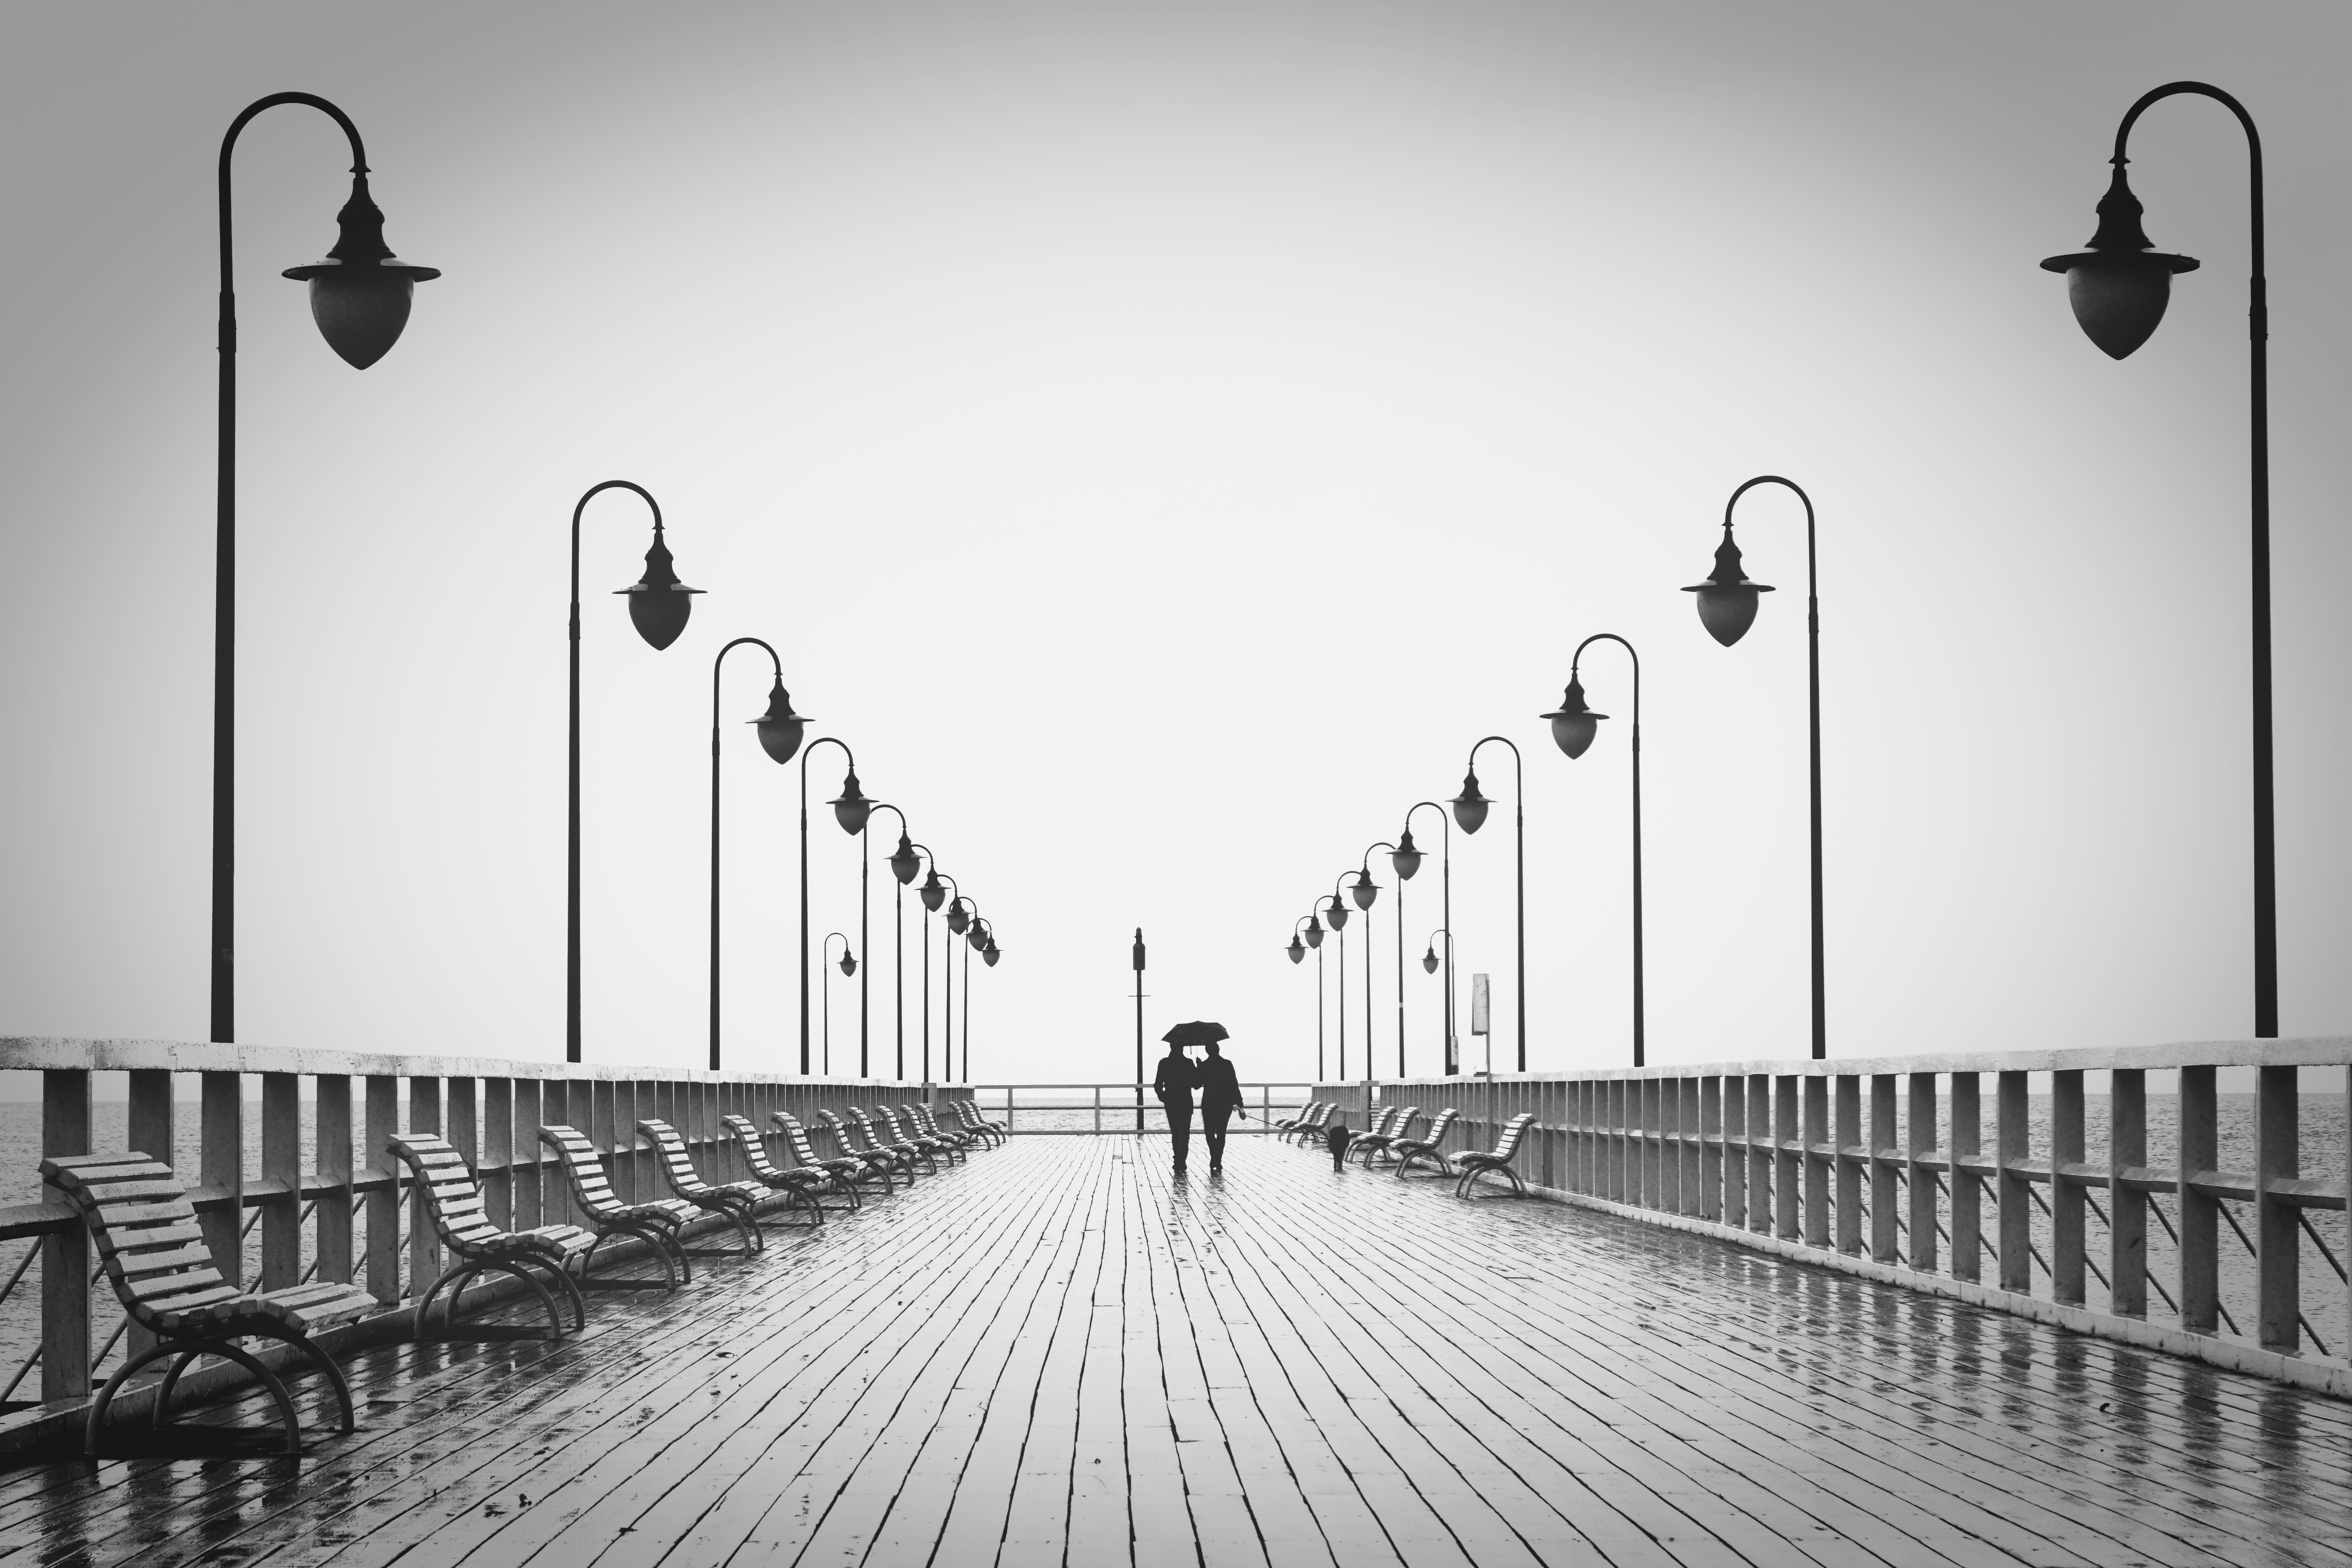
man, sea, outdoor, ocean, horizon, person, light, black and white, people, boardwalk, woman, white, rain, shore, old, dog, pier, vacation, travel, male, female, love, line, young, relax, umbrella, peace, couple, romance, romantic, two, street light, black, monochrome, together, tourism, lifestyle, leisure, lighting, holding hands, boyfriend, girlfriend, relaxation, relationship, dating, symmetry, photograph, light fixture, shape, adult, valentines, feelings, couple in love, couples in love, monochrome photography